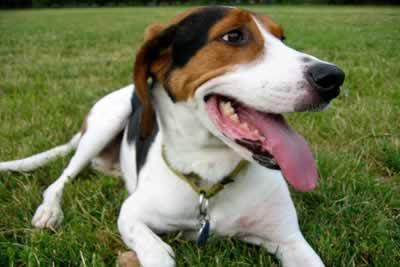
English_foxhound